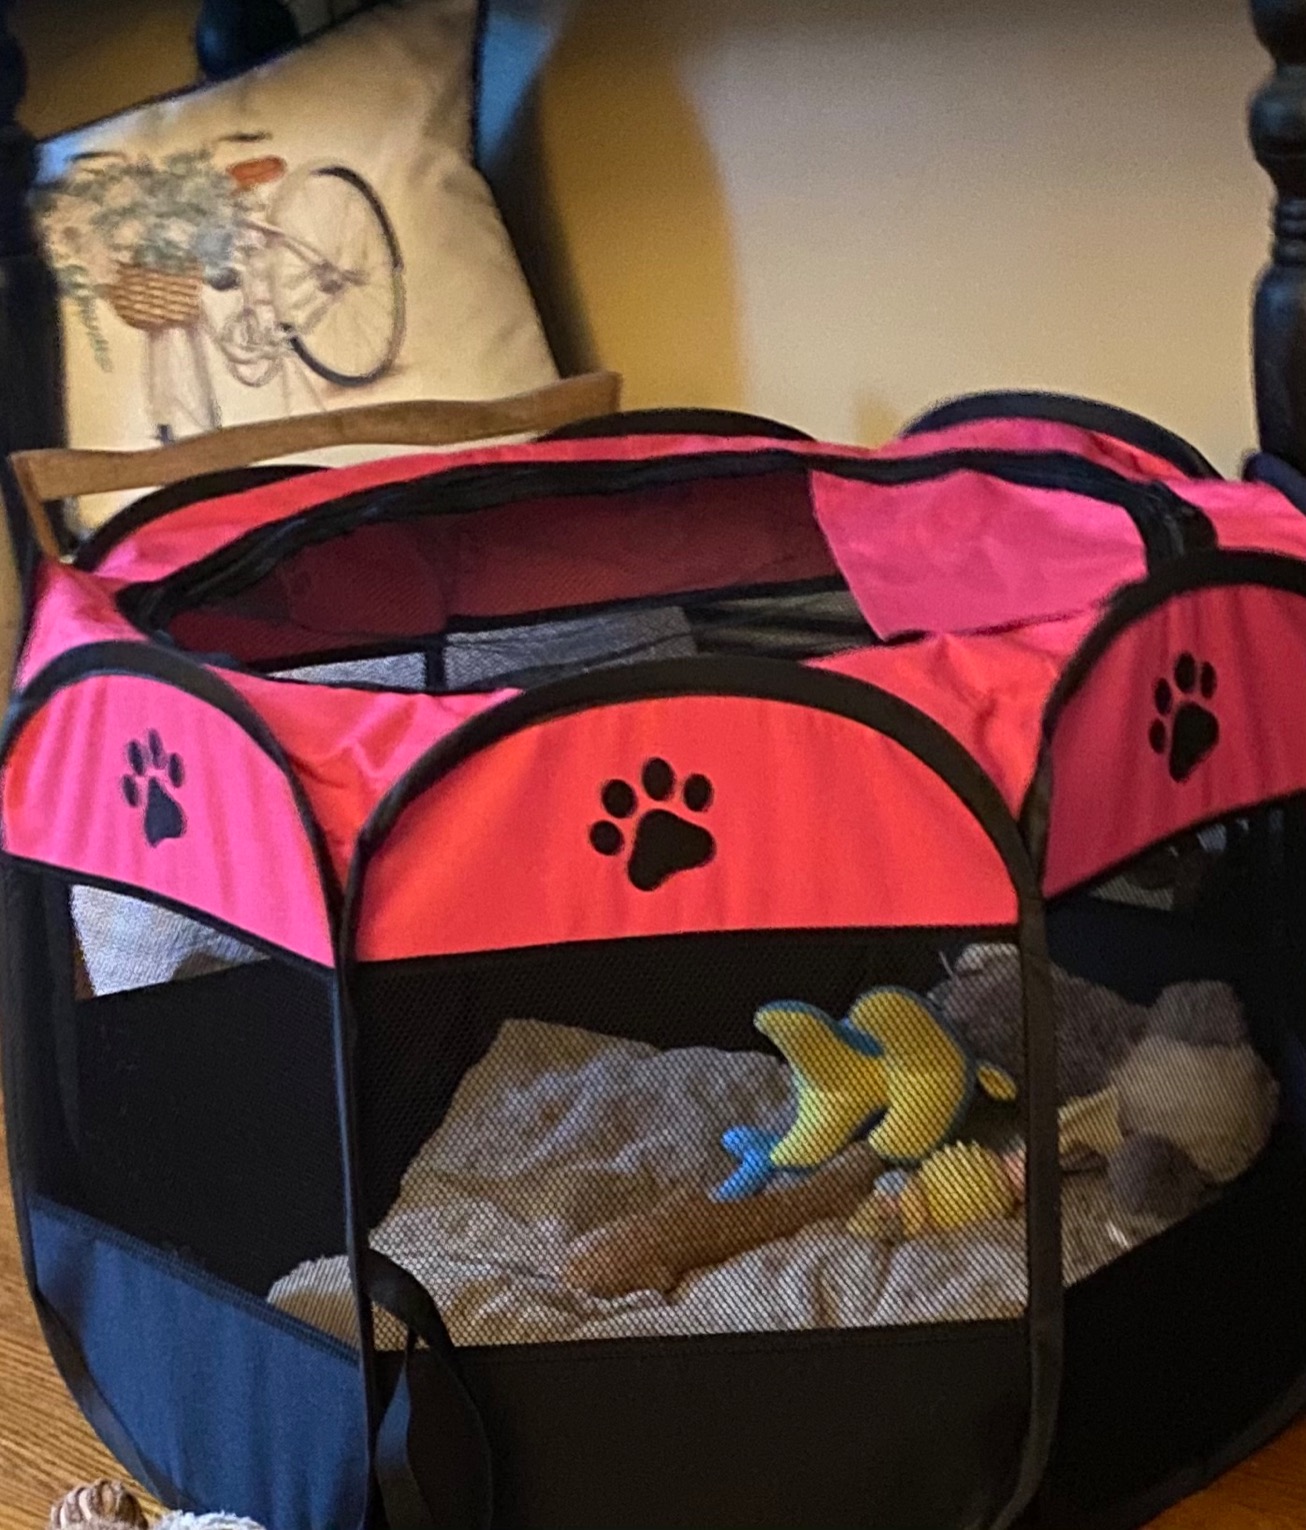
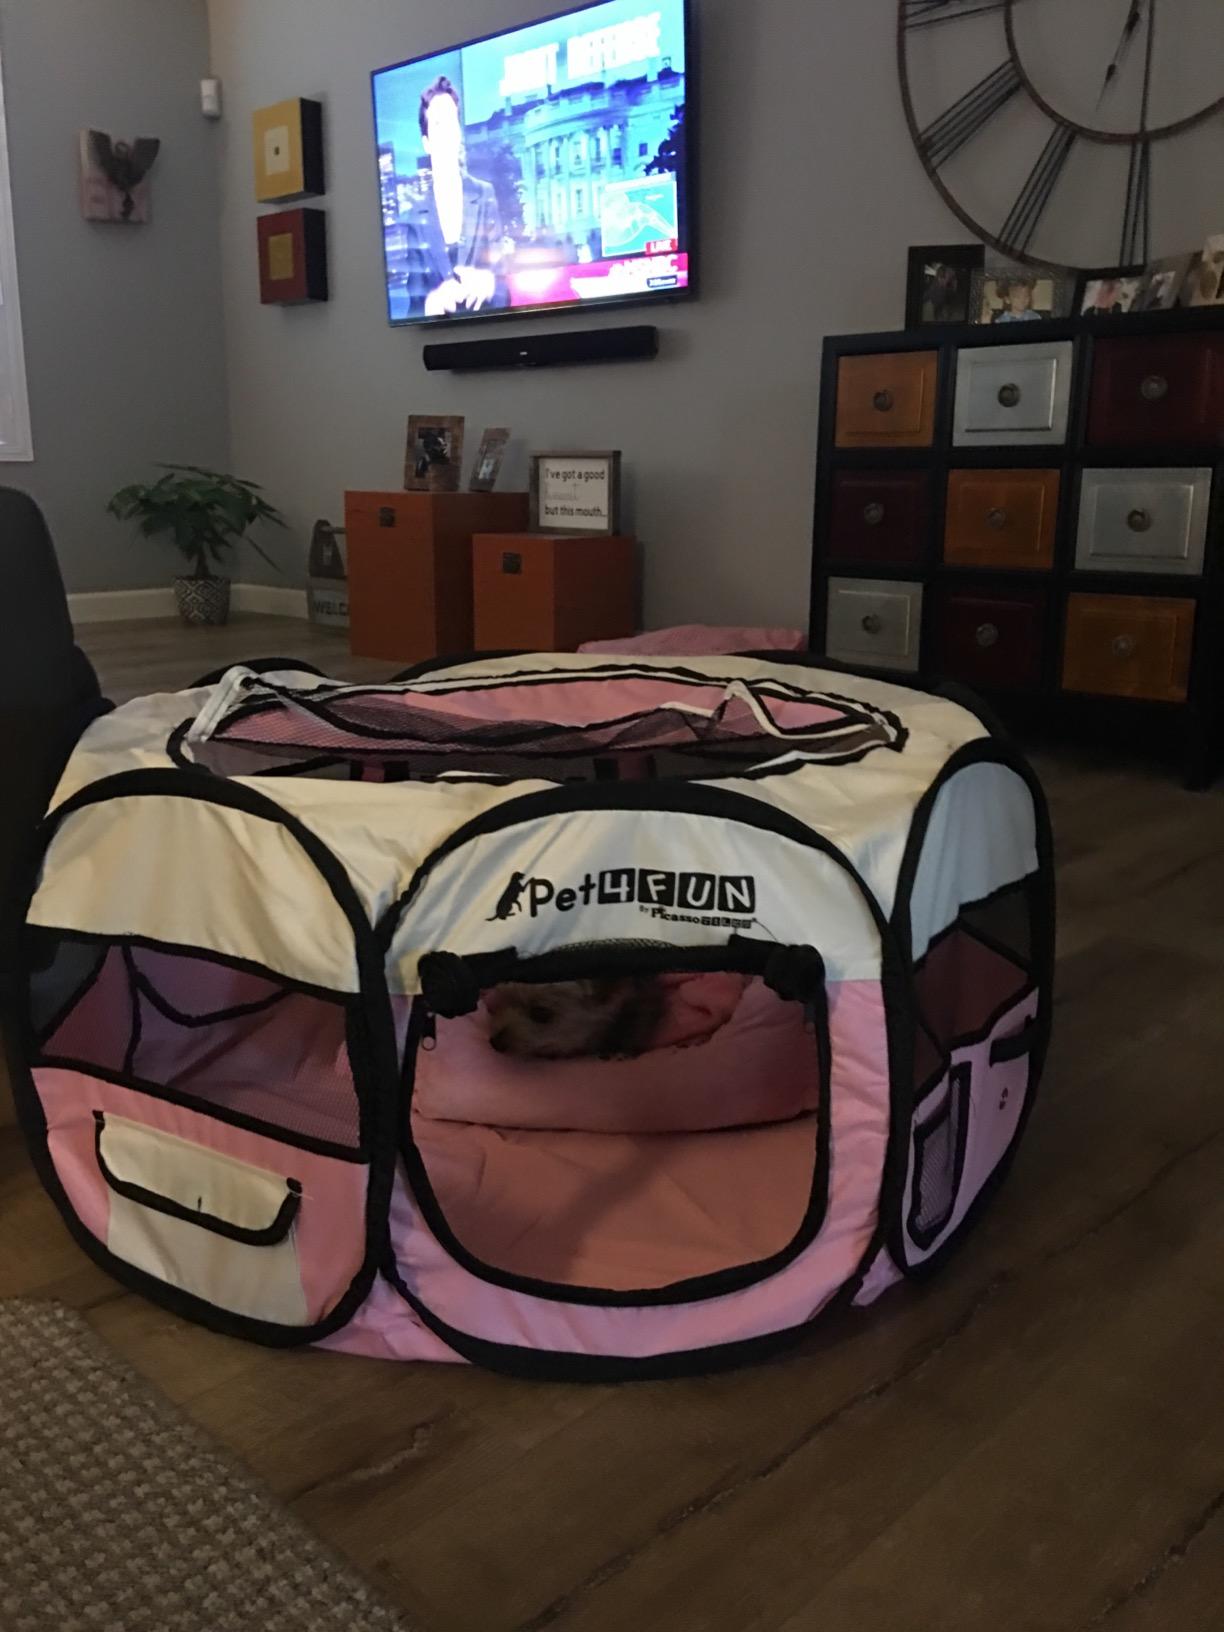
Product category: items_kennel
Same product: no